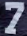
Number: 7